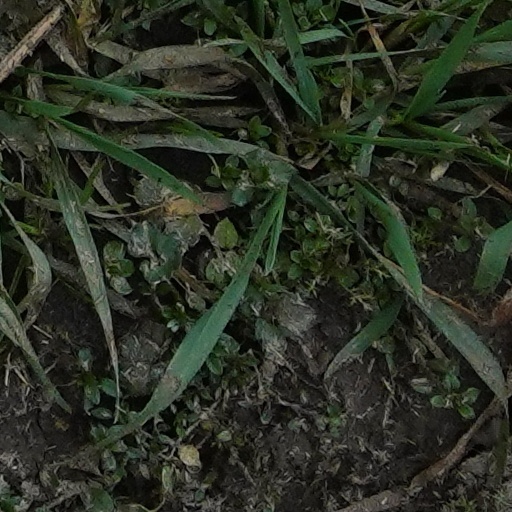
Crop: wheat